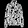
Label: Pullover